Gallic Wars

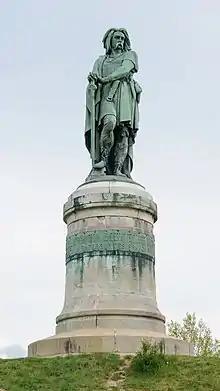
Vercingétorix's Memorial in Alesia, where he made his last stand

The winter uprising of 54 BC had been a fiasco for the Romans. One legion had been lost entirely, and another almost destroyed. The revolts had shown the Romans were not truly in command of Gaul. Caesar set out on a campaign to subjugate the Gauls completely and forestall future resistance. Down to seven legions, he needed more men. Two more legions were recruited, and one was borrowed from Pompey. The Romans now had 40,000–50,000 men. Caesar began the brutal campaign early, before the weather had warmed. He focused on a non-traditional campaign, demoralizing populations and attacking civilians. He assaulted the Nervii and focused his energy on raiding, burning villages, stealing livestock, and taking prisoners. This strategy worked, and the Nervii promptly surrendered. The legions returned to their wintering spots until the campaign season started fully. Once the weather warmed, Caesar pulled a surprise attack on the Senones. Having had no time to prepare for a siege or even withdraw to their "oppidum", the Senones also surrendered. Attention turned to the Menapii, where Caesar followed the same strategy of raiding he had used on the Nervii. It worked just as well on the Menapii, who surrendered quickly.